São João de Deus Hospital

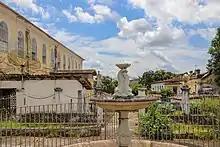
The back of the hospital as seen from the garden.

In 1939, the garden underwent the process of historic listing with the National Institute of Historic and Artistic Heritage (IPHAN), the Brazilian Federal Government agency responsible for ensuring the preservation of national memory.